Idanha-a-Nova

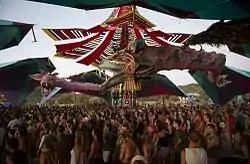
Boom Festival international music and culture festival.

The economy of the municipality of Idanha-a-Nova revolves around agriculture, animal husbandry, forestry, tourism, local government and agribusiness. The municipality has excelled in sustainable farming, crop seeds, cheesemaking and horticulture, as well as a center of olive and almond production and processing. The town of Idanha-a-Nova has a large variety of shops, cafés and restaurants. The largest supermarket in the town is a Intermarché. The Marechal Carmona Dam, a gravity dam, is within the municipality. Near the reservoir of this dam, on its left bank, the camping park of Idanha is found. The municipality of Idanha-a-Nova has hosted the internationally renowned Boom Festival since 2002. The Corpo Nacional de Escutas (CNE, National Corps of Scouts), the largest Portuguese scouting organization, has a major, permanent scout centre in the municipality of Idanha-a-Nova where Portugal's National Scout Jamboree (ACANAC) takes place. During both Boom Festival and the National Scout Jamboree (ACANAC), the population of the municipality temporarily increases several fold. Termas de Monfortinho spa town is also located in the municipality.